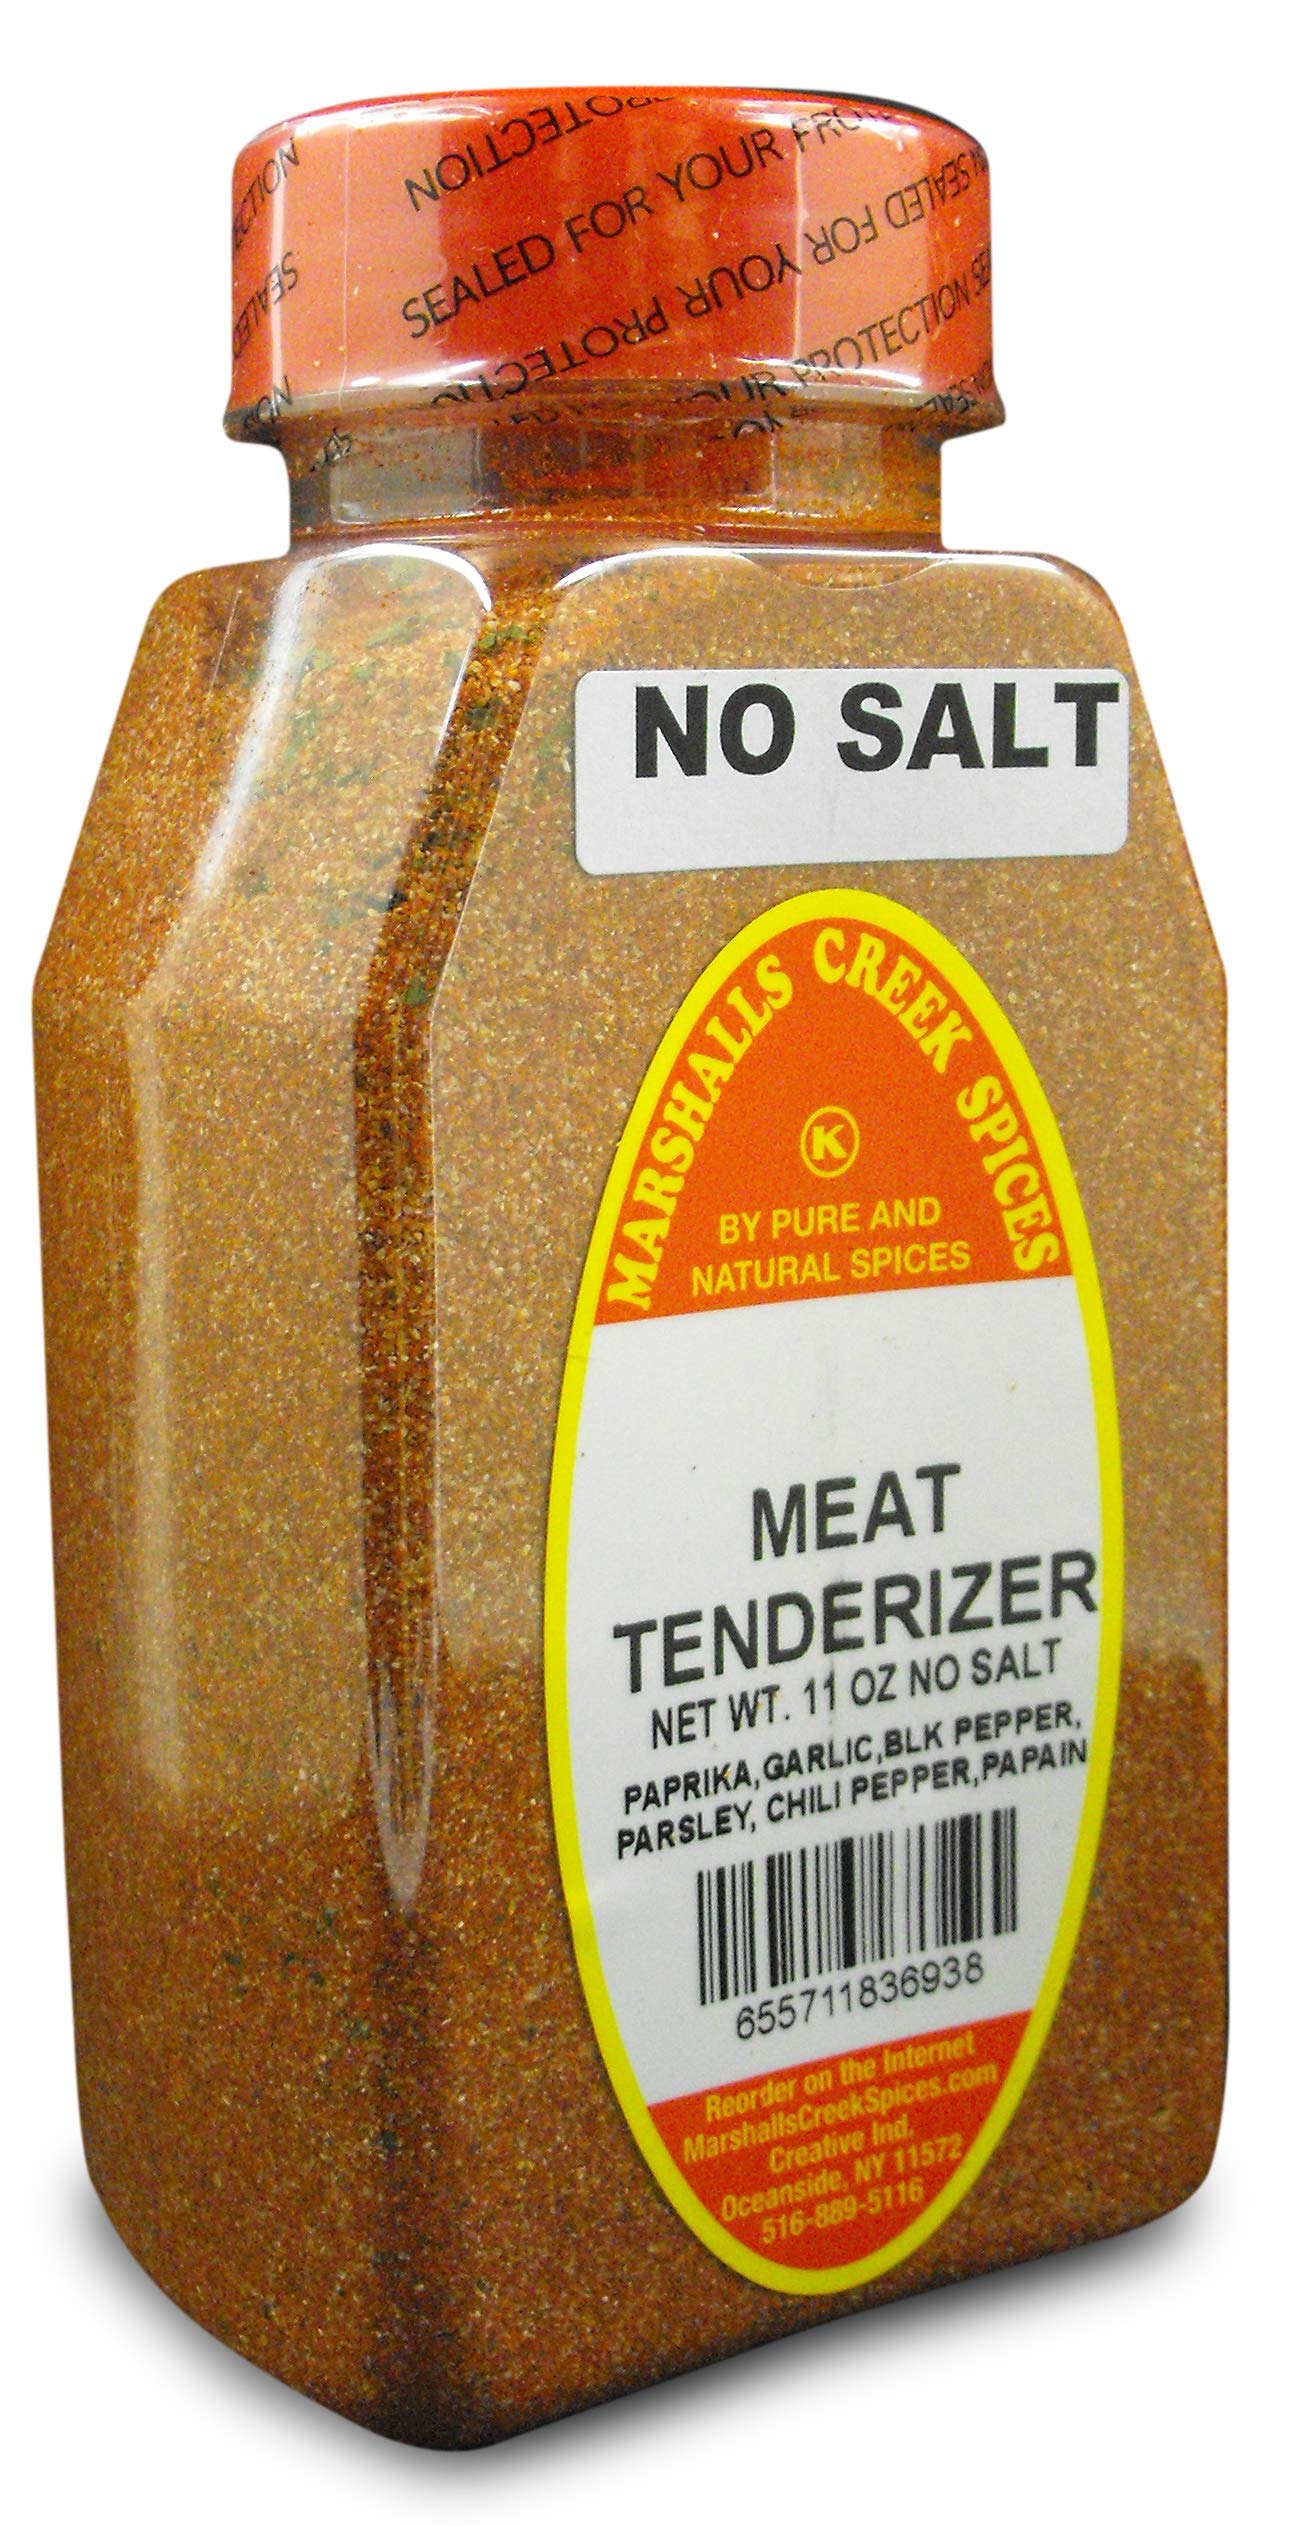
Item Name: Marshall’s Creek Spices Kosher No Salt, Seasoned Meat Tenderizer, 11 Ounce
Bullet Point 1: Marshalls Creek Spices buys in small quantities and packs weekly providing the freshest spices possible. Fresher spices means more flavor and a longer shelf life.
Bullet Point 2: No Fillers
Bullet Point 3: No MSG
Bullet Point 4: All Natural
Bullet Point 5: This Case Contains 12 Jars
Value: 11.0
Unit: ounce

Price: 23.53